Joseph Stannard

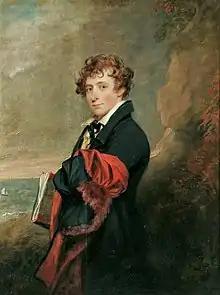
Stannard in 1824, painted by William Beechey

Joseph Stannard was one of the most important members of the Norwich School of Artists even n though his career lasted only fifteen years and his output was affected by illness. The art historians Josephine Walpole and Andrew Hemingway both rank him as the most distinguished painter of the school after John Crome and John Sell Cotman. A precocious artist, he began exhibiting when still a boy; one of his paintings was exhibited at the Norwich Society of Artists in 1811, when he was 14. He was praised by the local press in 1817, when the "Norfolk Chronicle" noted that he was "a rising genius", and there was a positive review of his work in "The Norwich Mercury" in August 1818.